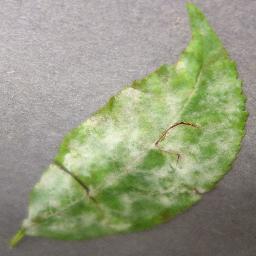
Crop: cherry
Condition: (including_sour)_powdery_mildew